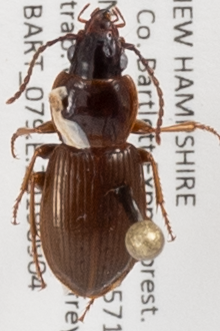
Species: Pterostichus pensylvanicus
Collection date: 2019-09-04
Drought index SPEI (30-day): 0.27
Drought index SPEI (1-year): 0.966
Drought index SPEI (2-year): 0.732